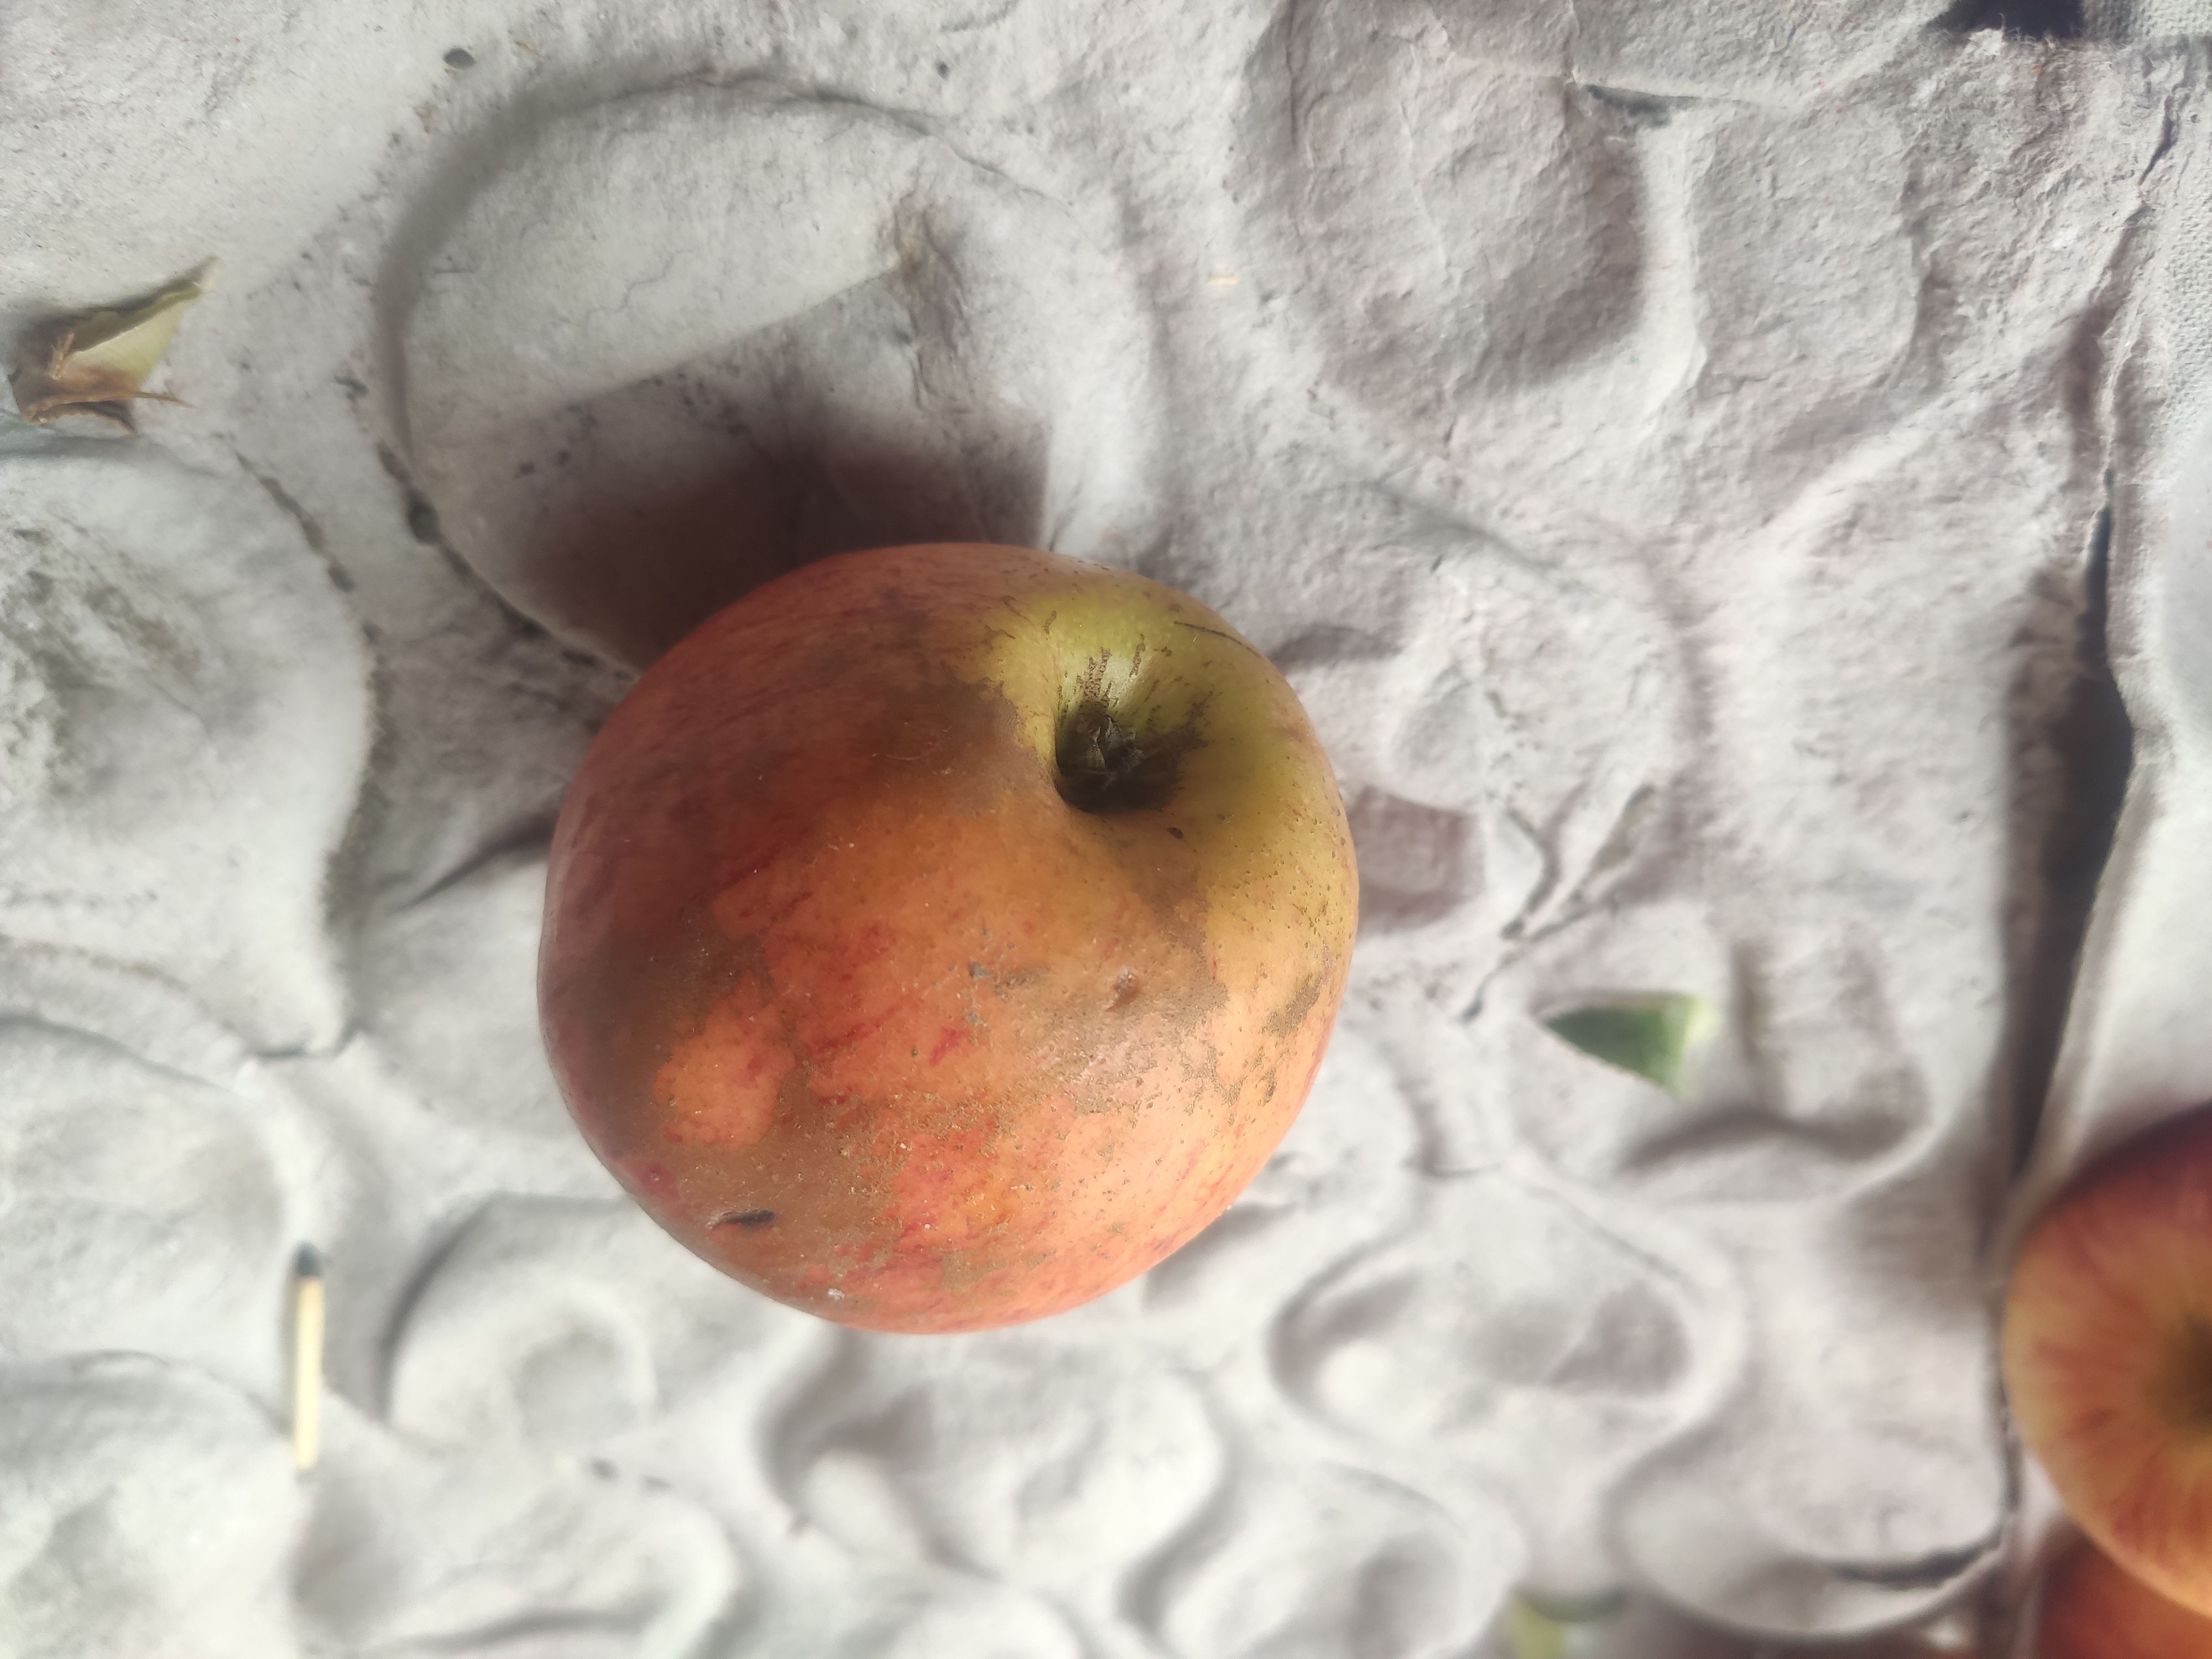
Fruit: apple
Grade: 2nd-grade